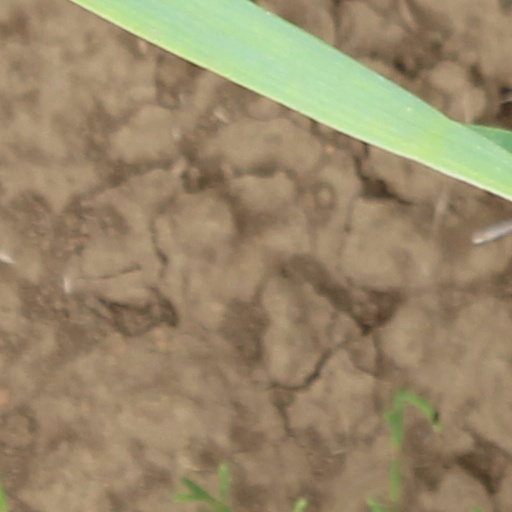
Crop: wheat